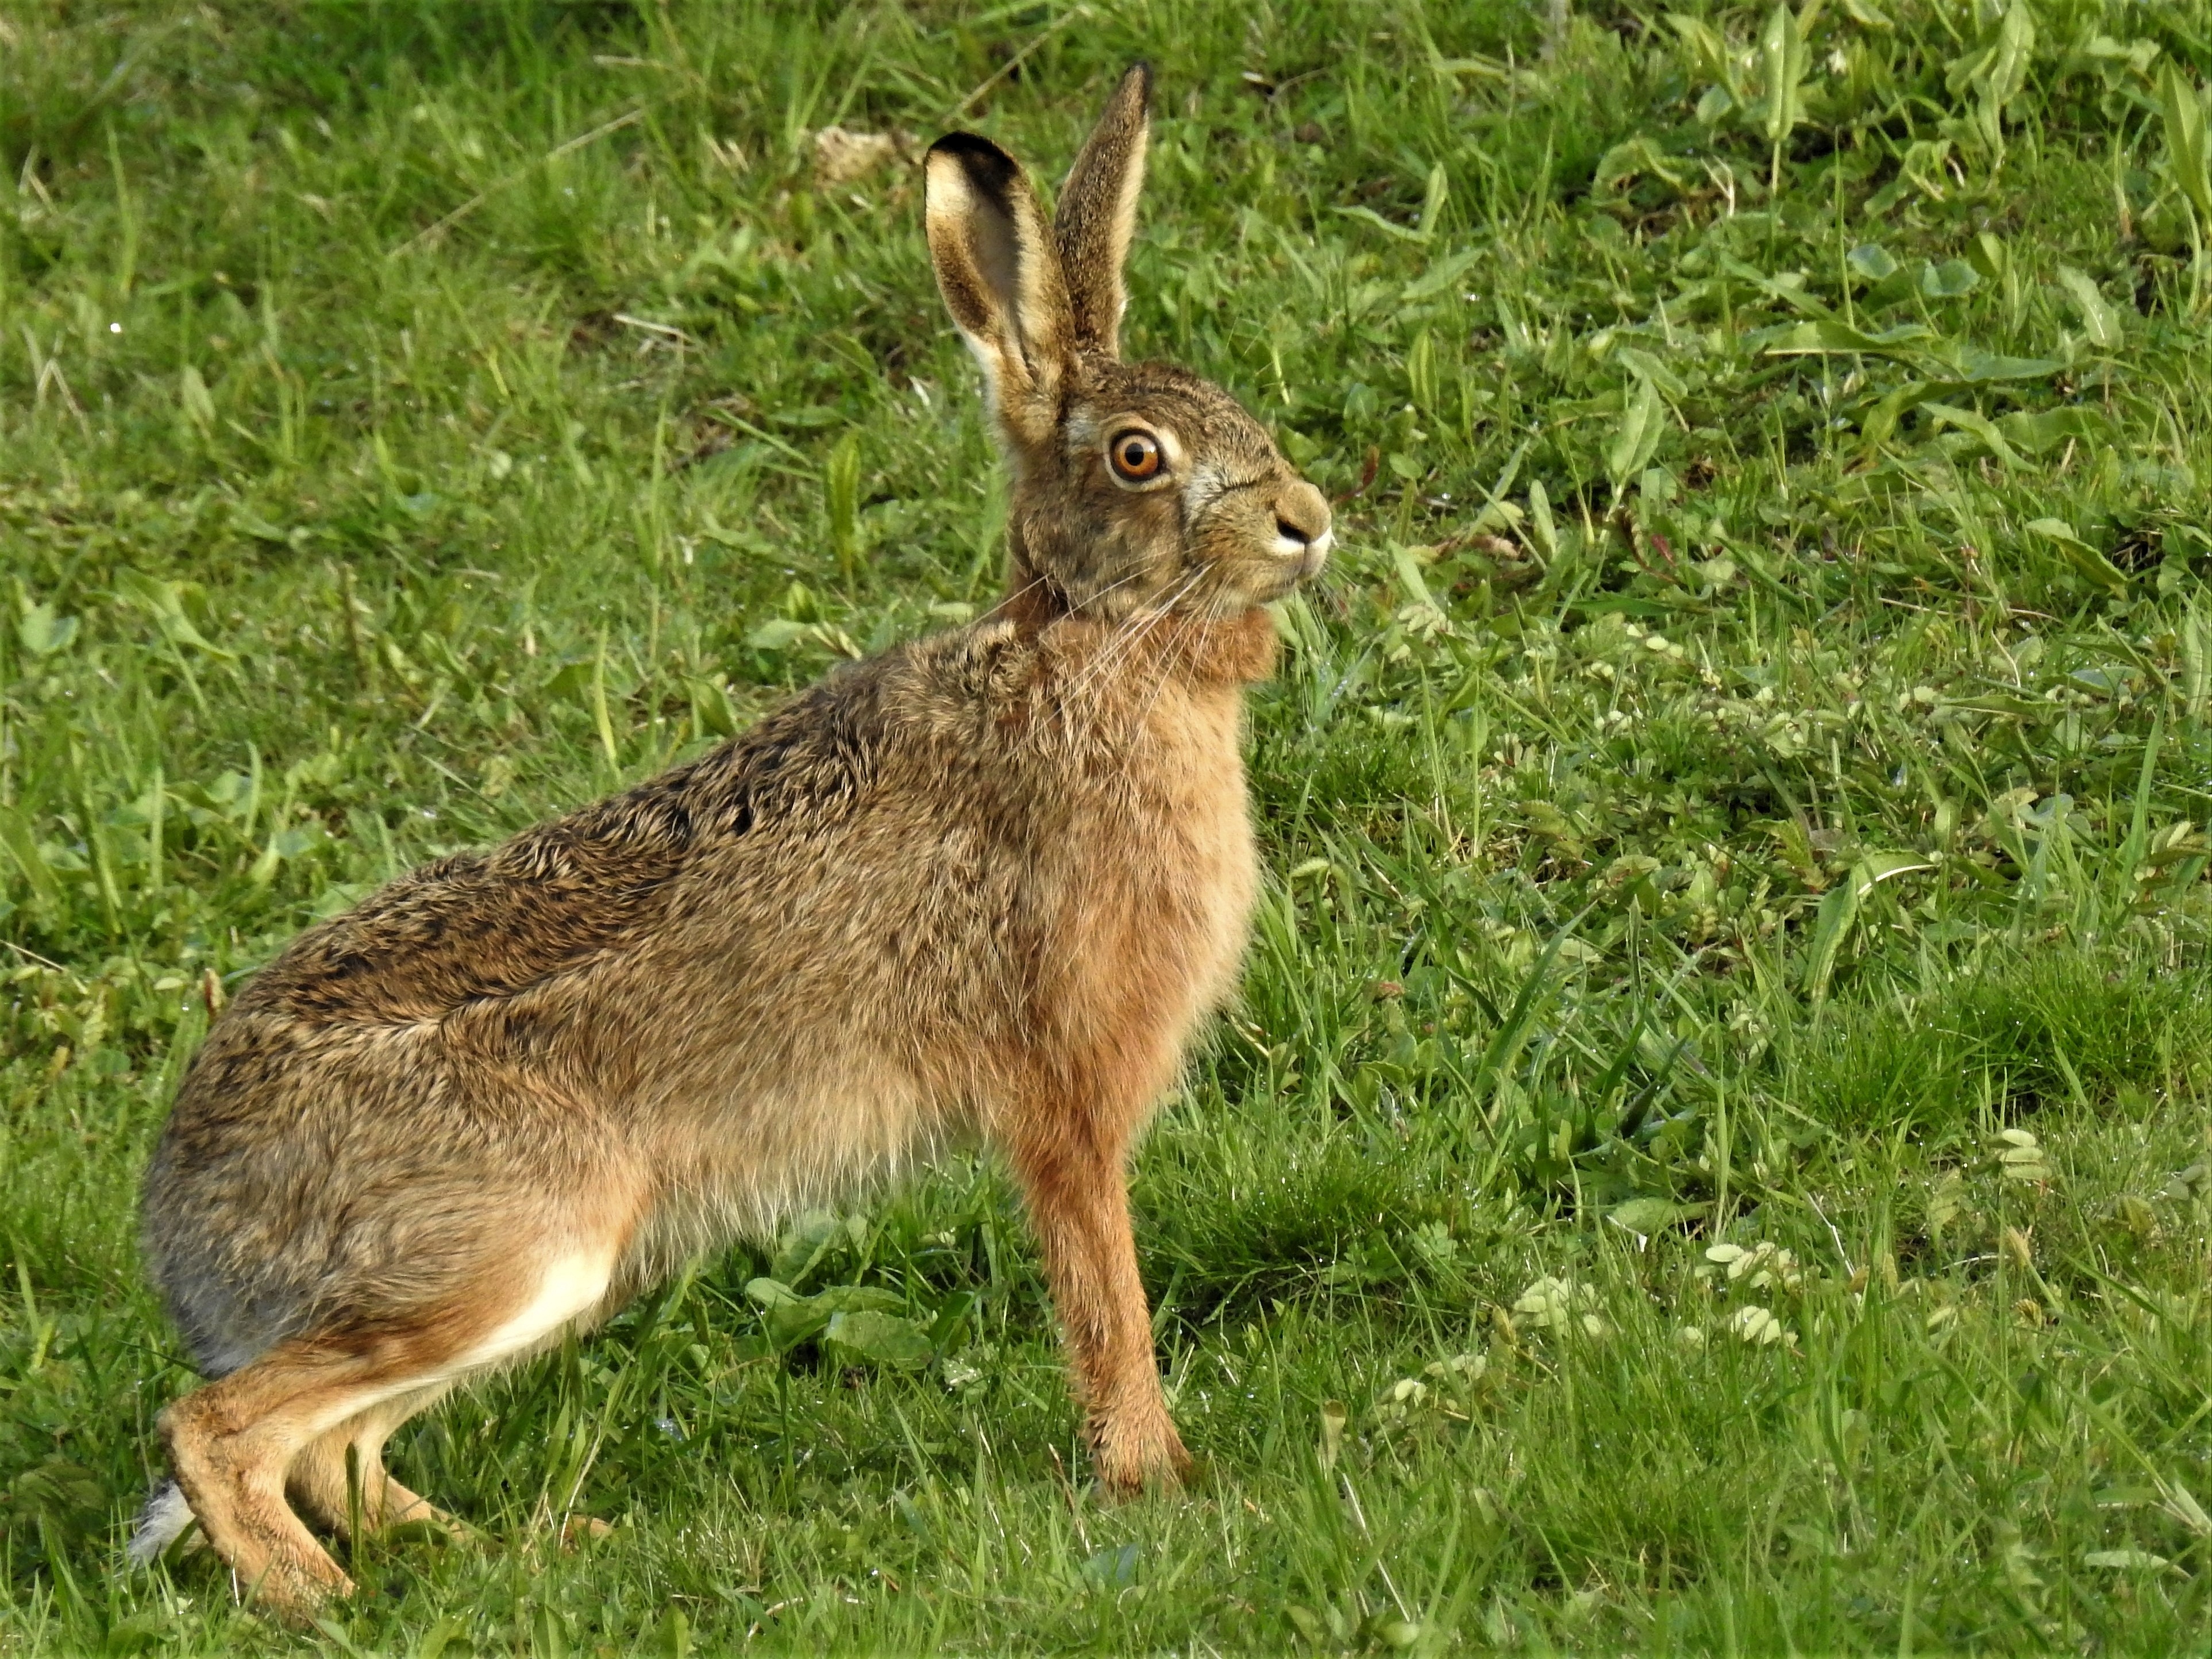
grass, prairie, wildlife, mammal, fauna, rabbit, hare, vertebrate, domestic rabbit, rabits and hares, lepus europaeus